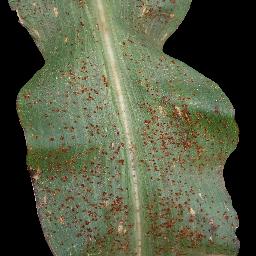
Label: Corn_(Maize)___Common_Rust